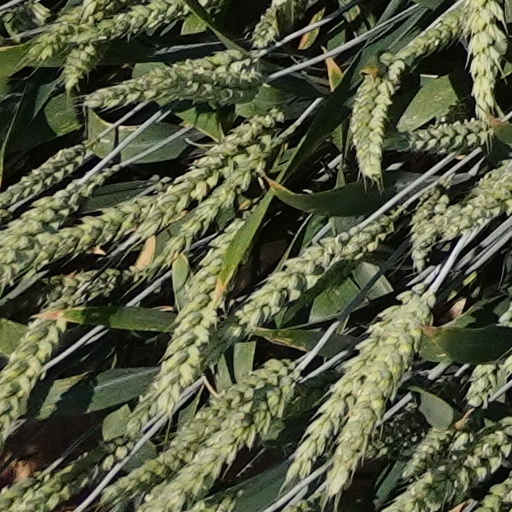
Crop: wheat